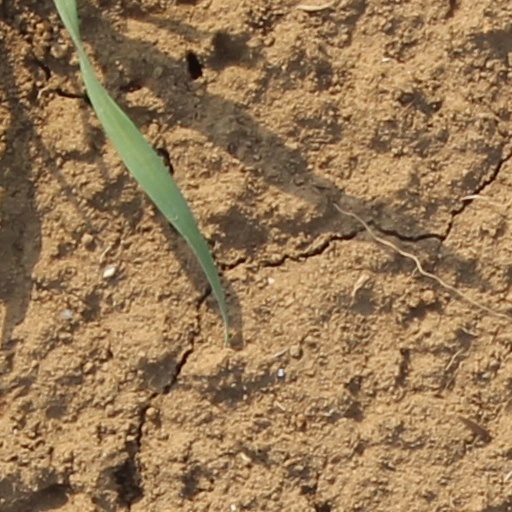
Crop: wheat